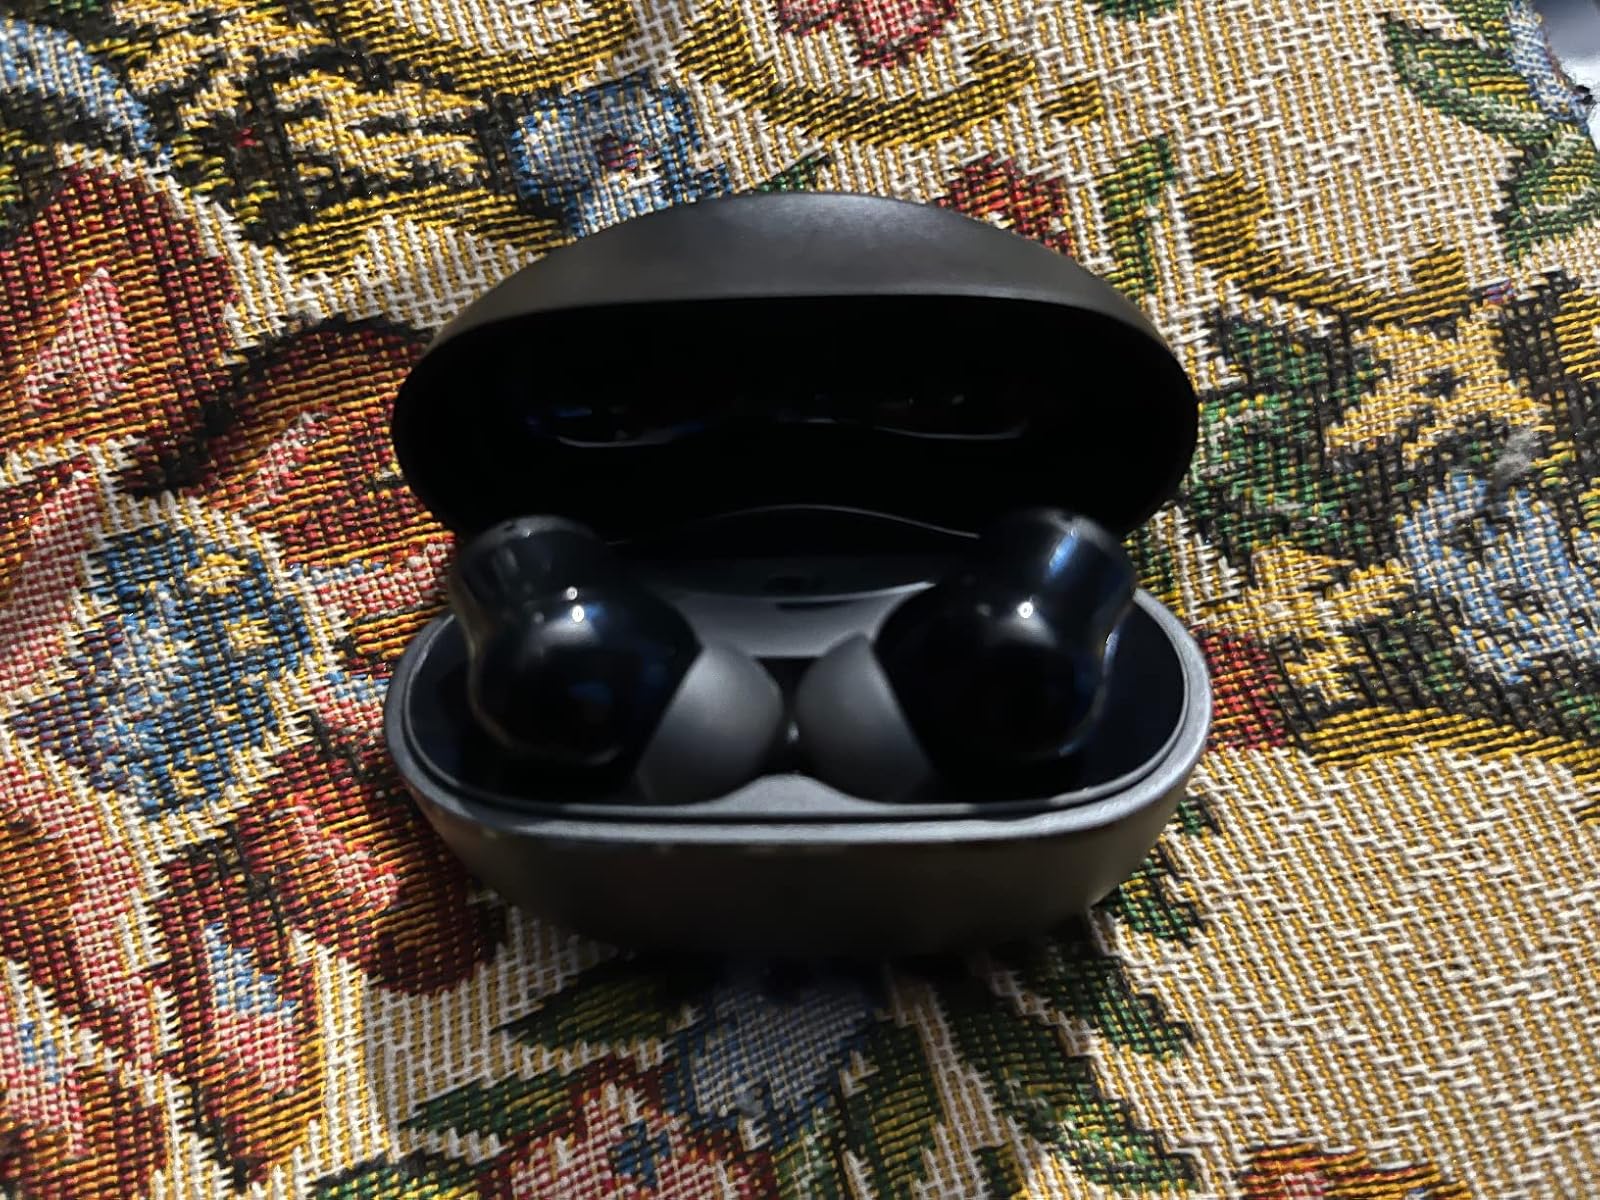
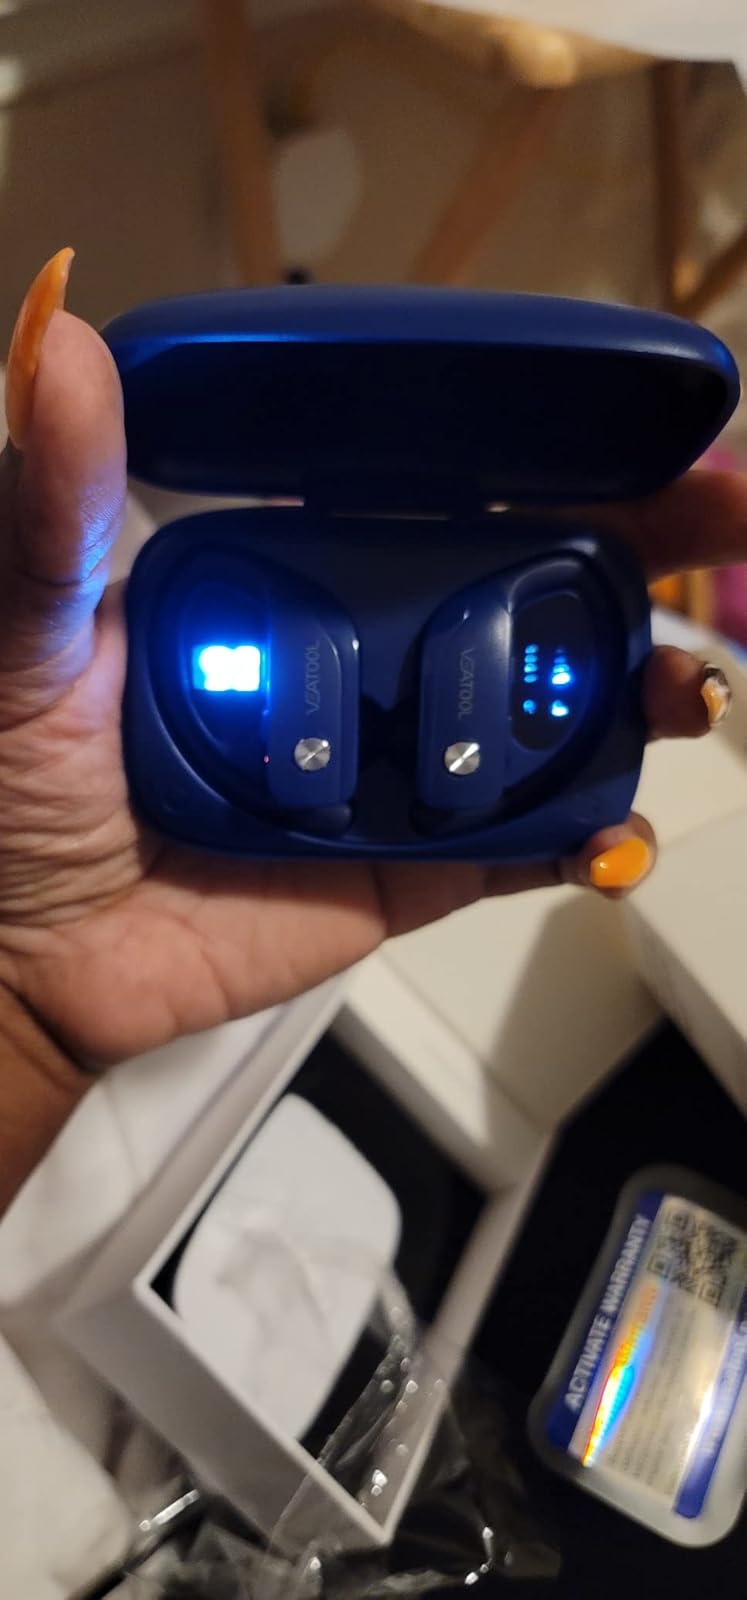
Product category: earbuds
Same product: no